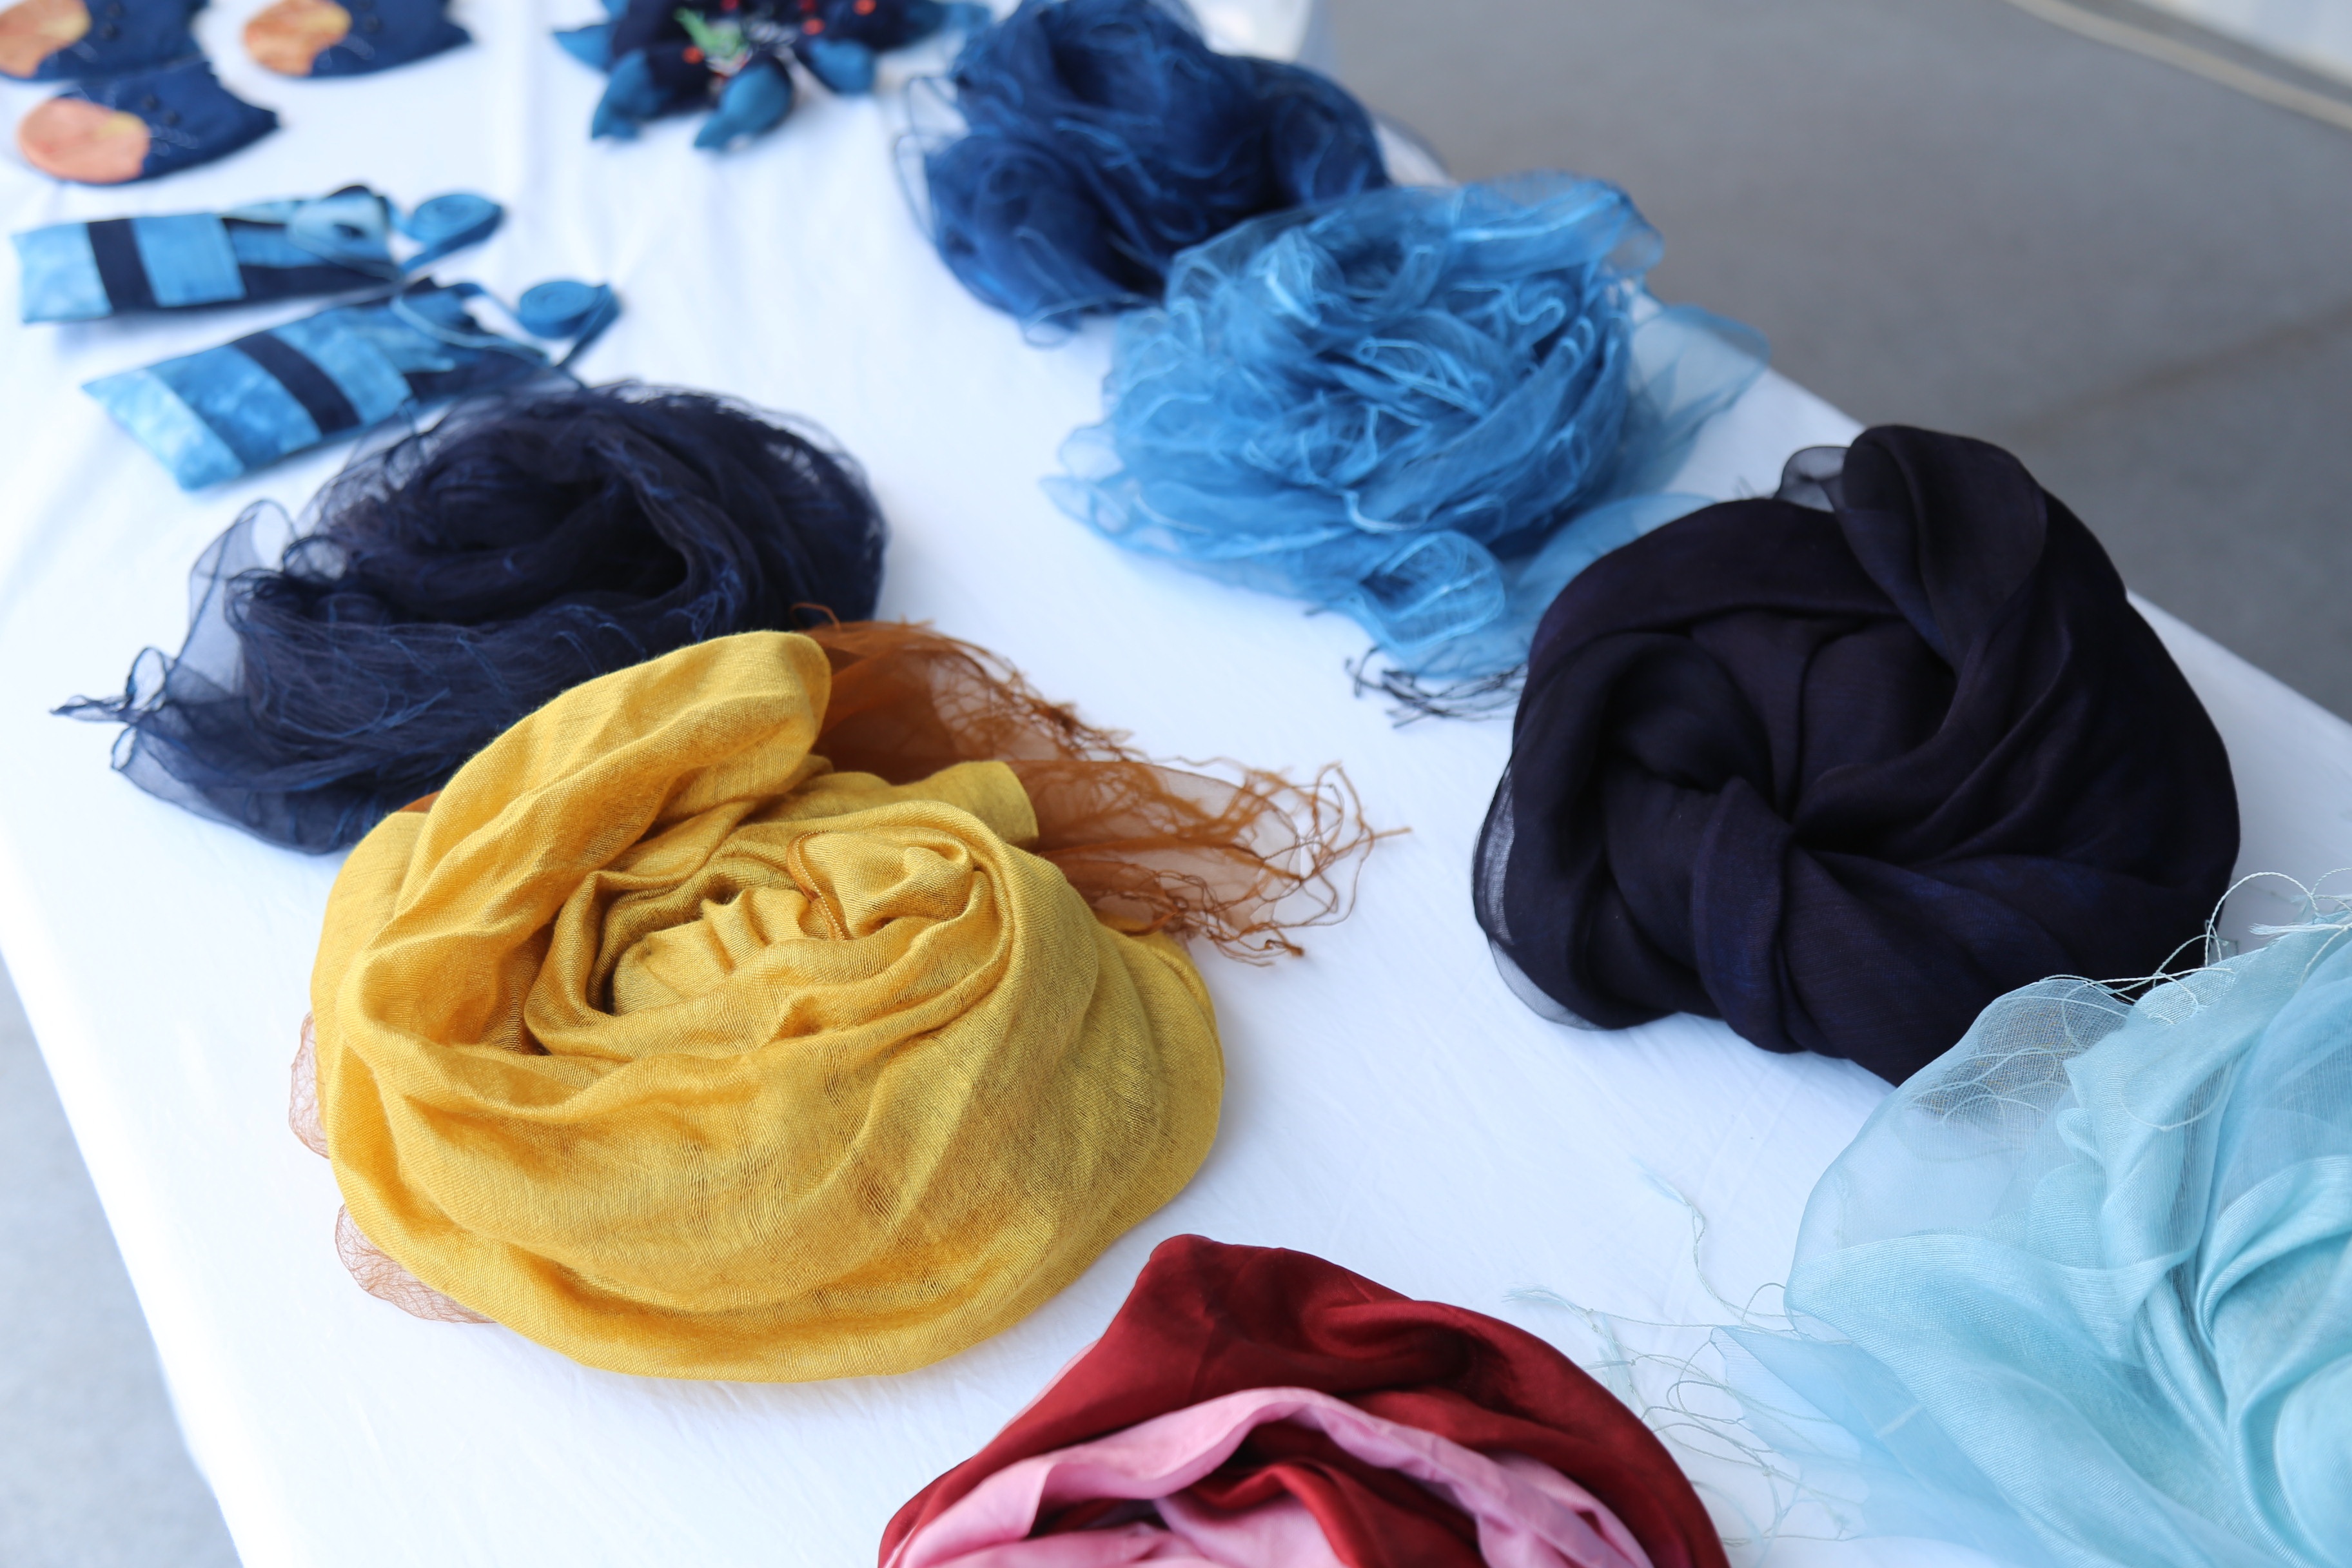
flower, petal, dish, food, clothing, textile, natural dyeing, famous hat bone, social economy, it has been my go to, natural dyeing scarves, fashion accessory